Bird visual acuity rendering: 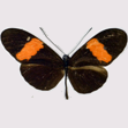
Butterfly visual acuity rendering: 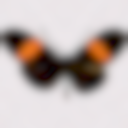
Species: erato
Subspecies: hydara
Sex: male
View: dorsal
Hybrid status: subspecies synonym
Locality: Atanquez COL MA
Coordinates: 10.7, -73.35